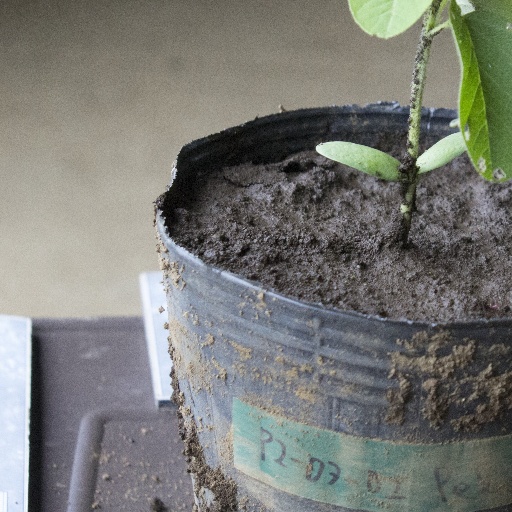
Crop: soybean